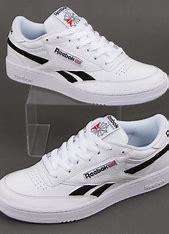
Brand: Reebok
Model: Club C Revenge